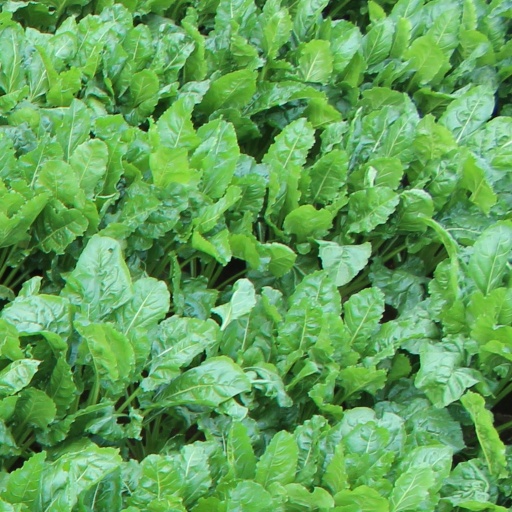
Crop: sugar beet